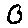
Label: 0